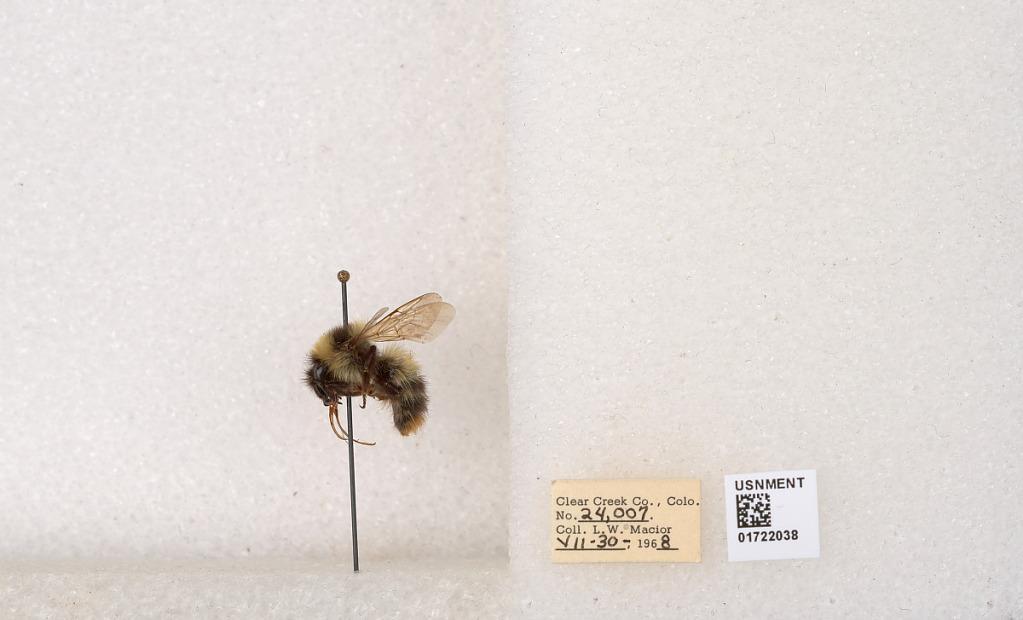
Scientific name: Bombus kirbyellus
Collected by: L. Macior
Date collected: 1968-7-30
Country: United States
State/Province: Colorado
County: Clear Creek
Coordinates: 39.6891, -105.644